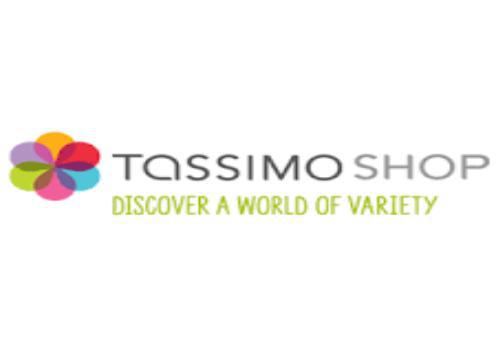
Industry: Food